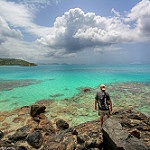
Label: sea